War in Donbas

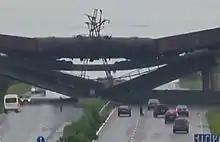
A destroyed railway flyover, over the H20 highway, 25 July 2014

Insurgents attacked a border post in Novoazovsk on 2 July. During the attack, mortars were fired upon the post, and clashes broke out. One border guard was killed in the fighting, and another eight guardsmen were injured. Government forces recaptured the town of Mykolaivka, near Sloviansk, on 4 July. A group of DPR-affiliated militants defected as a result, and joined the Ukrainian army.